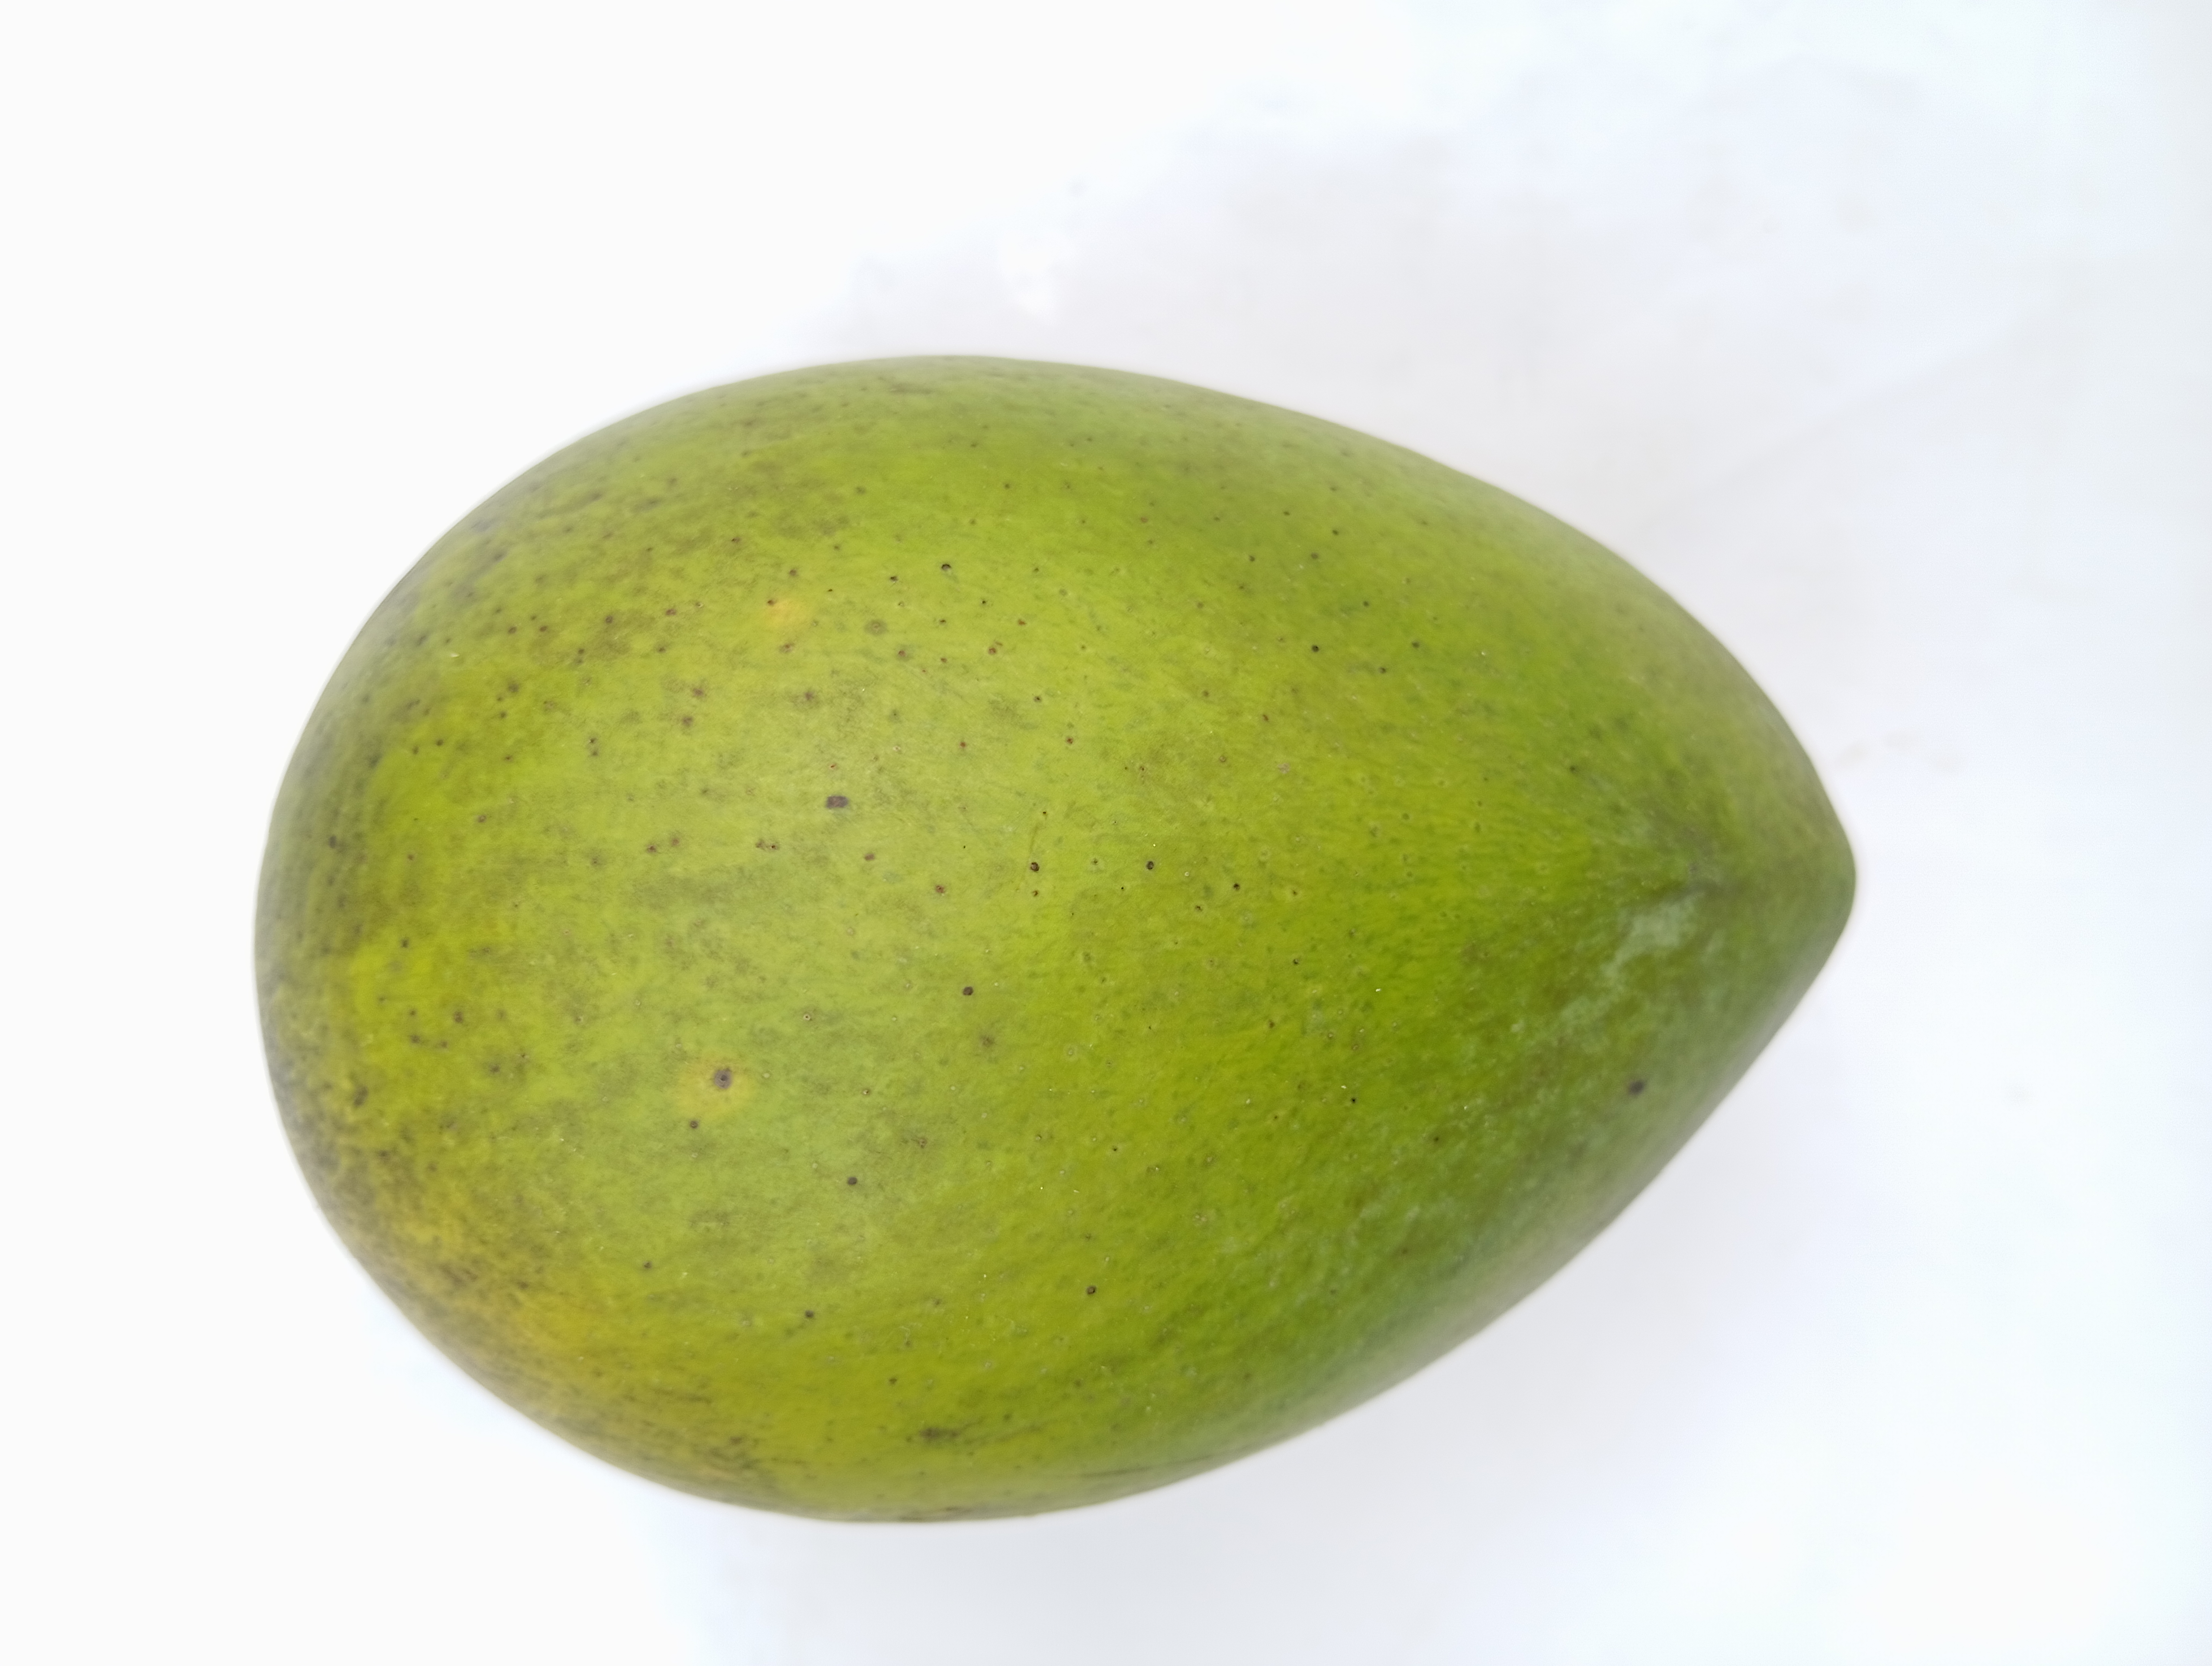
Mango variety: Harivanga